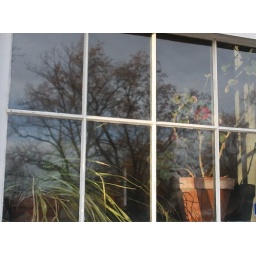
I love looking in at the indoor plants and seeing the reflection of the outdoor tree and breezy clouds.